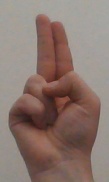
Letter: taa